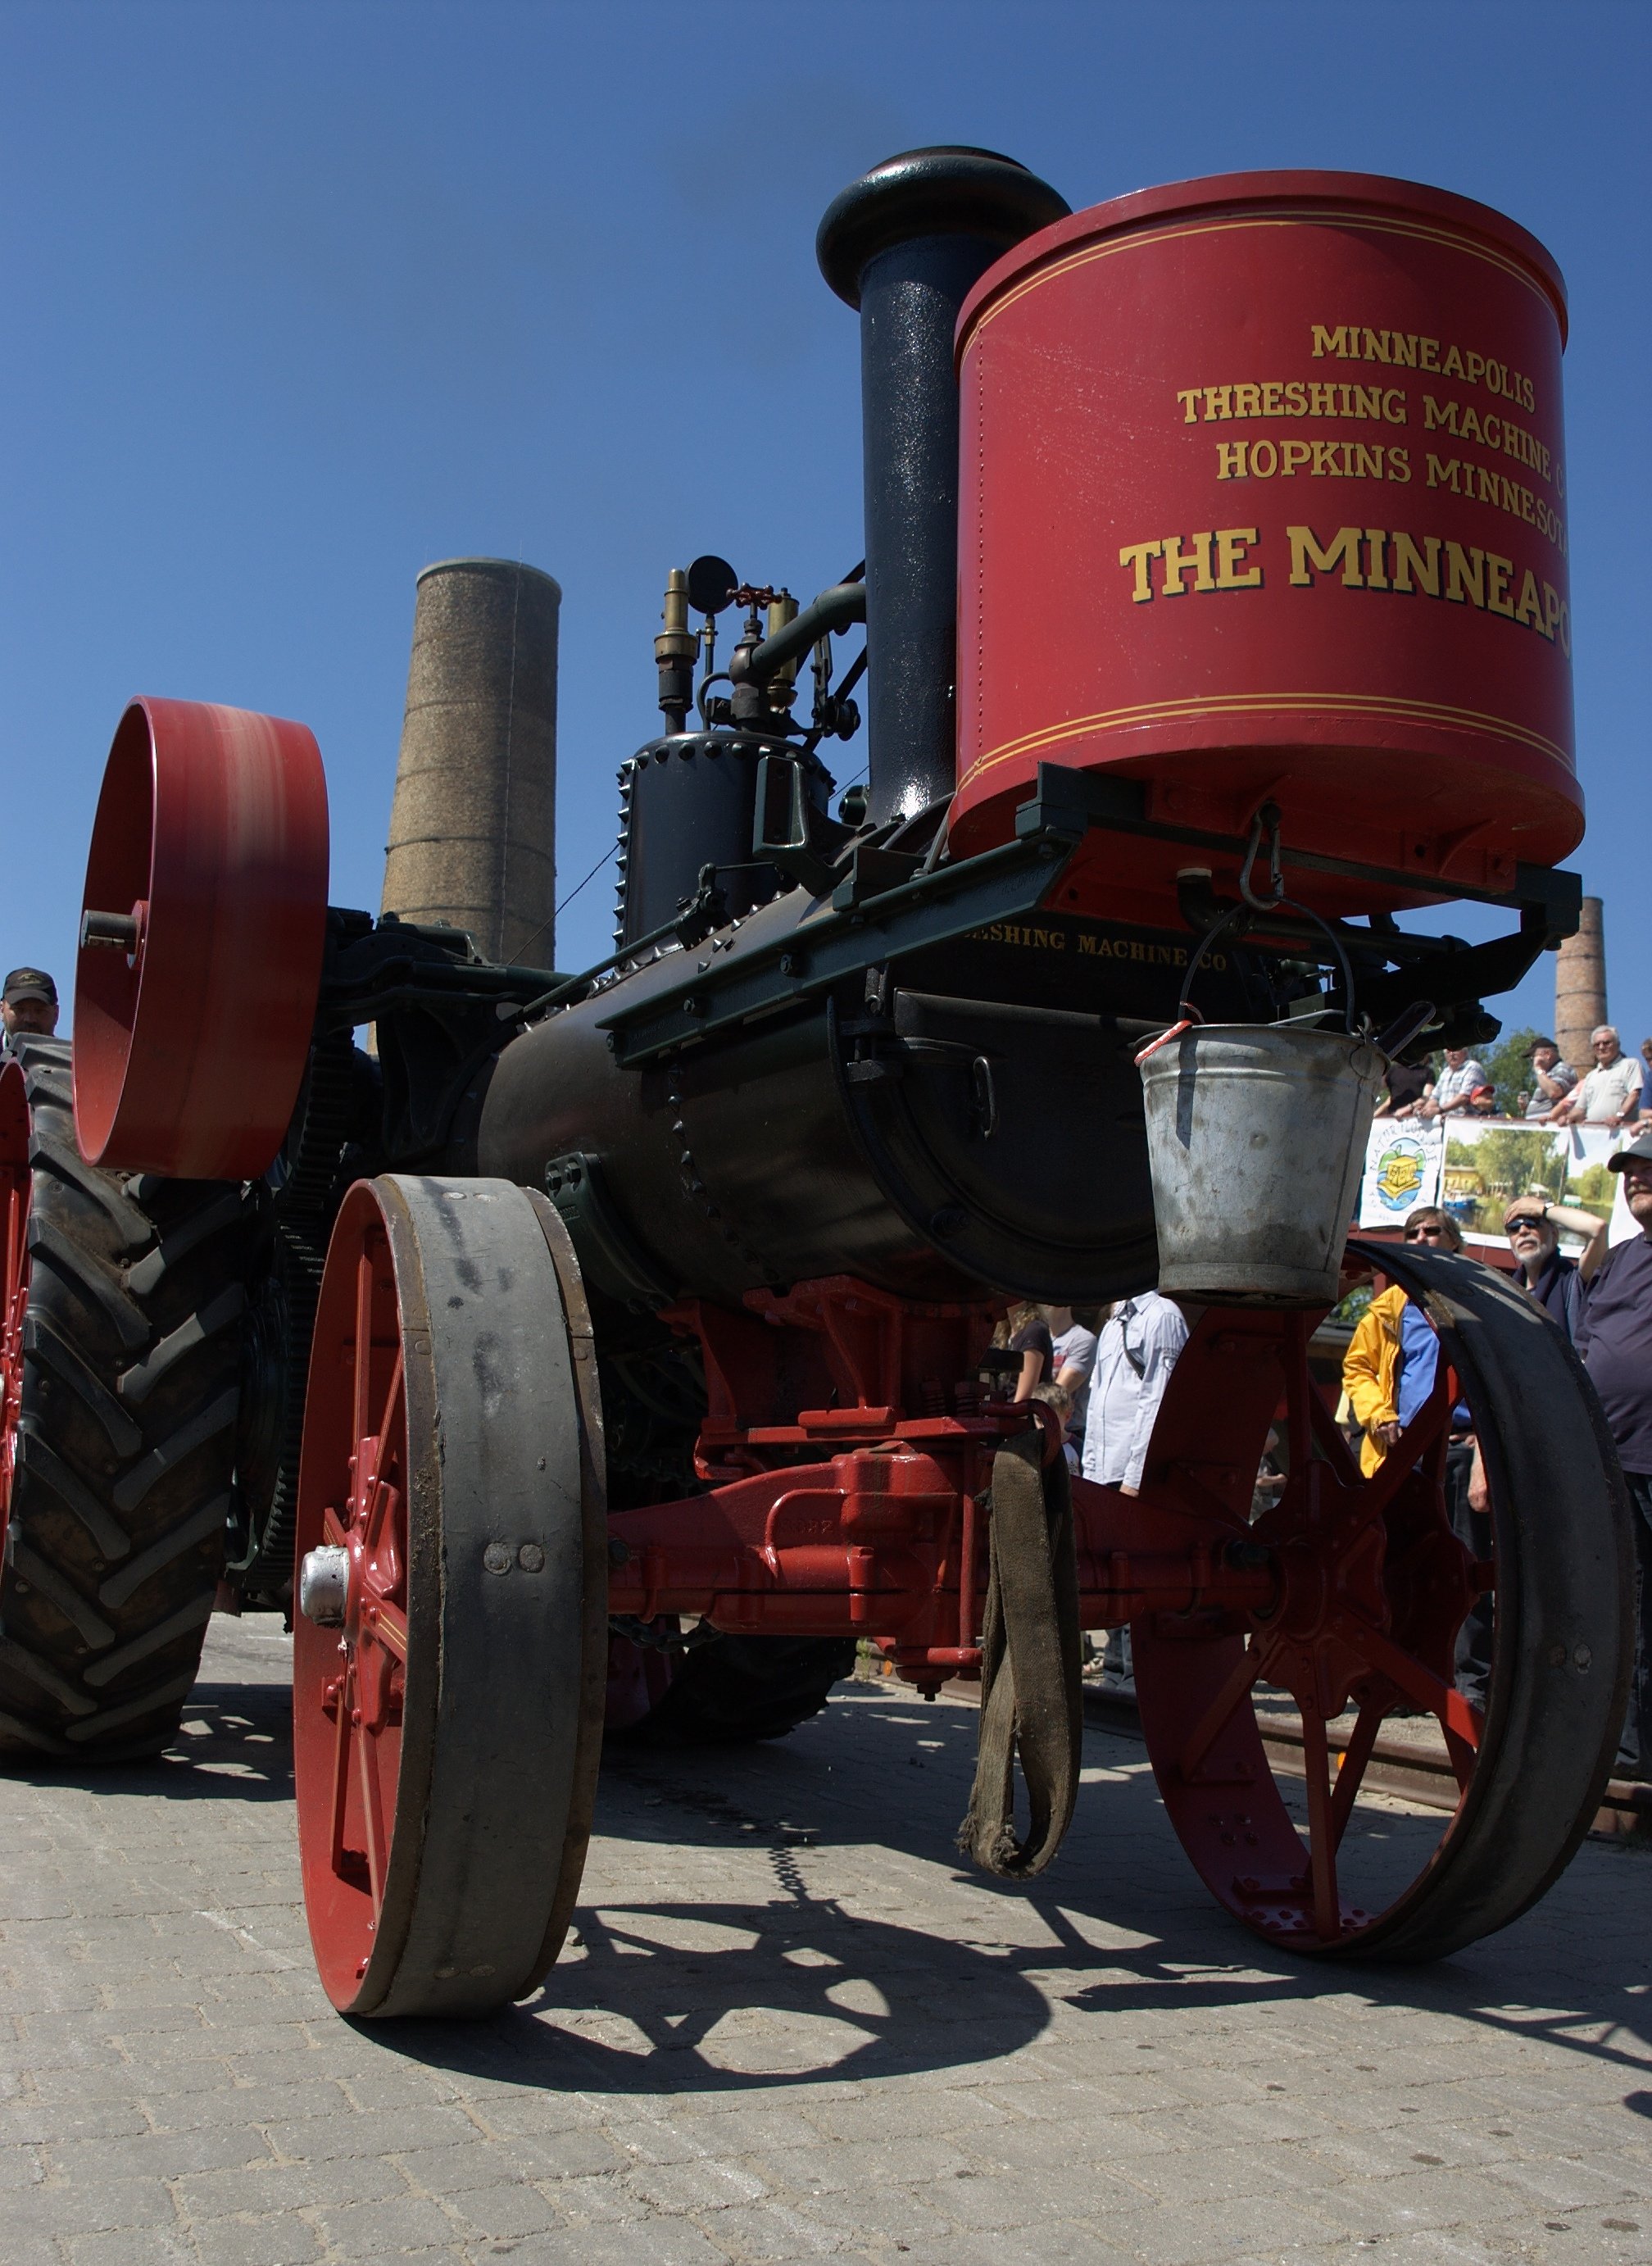
tractor, wheel, transport, vehicle, 2011, engine, rawtherapee, germany, deutschland, steam engine, pentax, fahrzeug, 20mm, brandenburg, lenstagged, steffenzahn, k100d, justpentax, iamflickr, cosina, voigtlander, skopar, colorskopar, cv20, colorskopar20mmf35slii, 20mmf35slii, voigtlander20mm, cv2035, skopar20mmf35, tractorandmore, traktor, cosinavoigtl nder, cosinavoigtl ndercolorskopar20mmf35, voigtl nder20mmf35colorskoparslii, voigtl nder20mmf35, mildenberg, steamtractor, ziegeleipark, agricultural machinery, automotive engine part